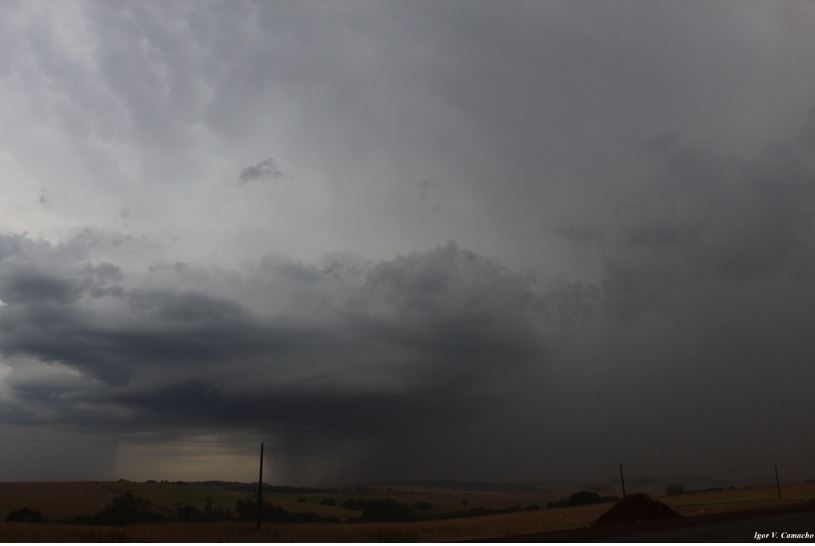
Fire: no
Smoke: no